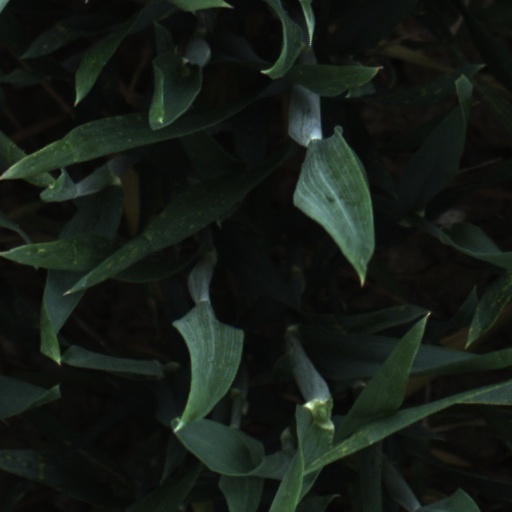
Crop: wheat